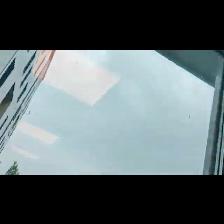
Label: NonHuman